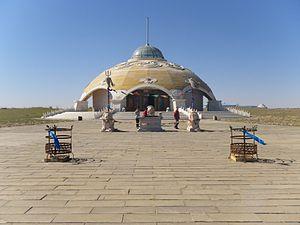
Le süld ou sülde également appelé tug süld est l'esprit gardien dans le tengrisme, chez les Huns et les Mongols. C'est un type de tug.
Le chamanisme mongol, plus généralement appelé religion populaire mongole ou occasionnellement tengrisme.
La bannière d'Uxin est une subdivision administrative de la région autonome de Mongolie-Intérieure en Chine. Elle est placée sous la juridiction de la ville-préfecture d'Ordos.